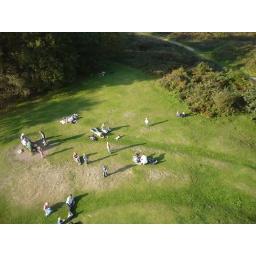
tiny people below leith hill tower